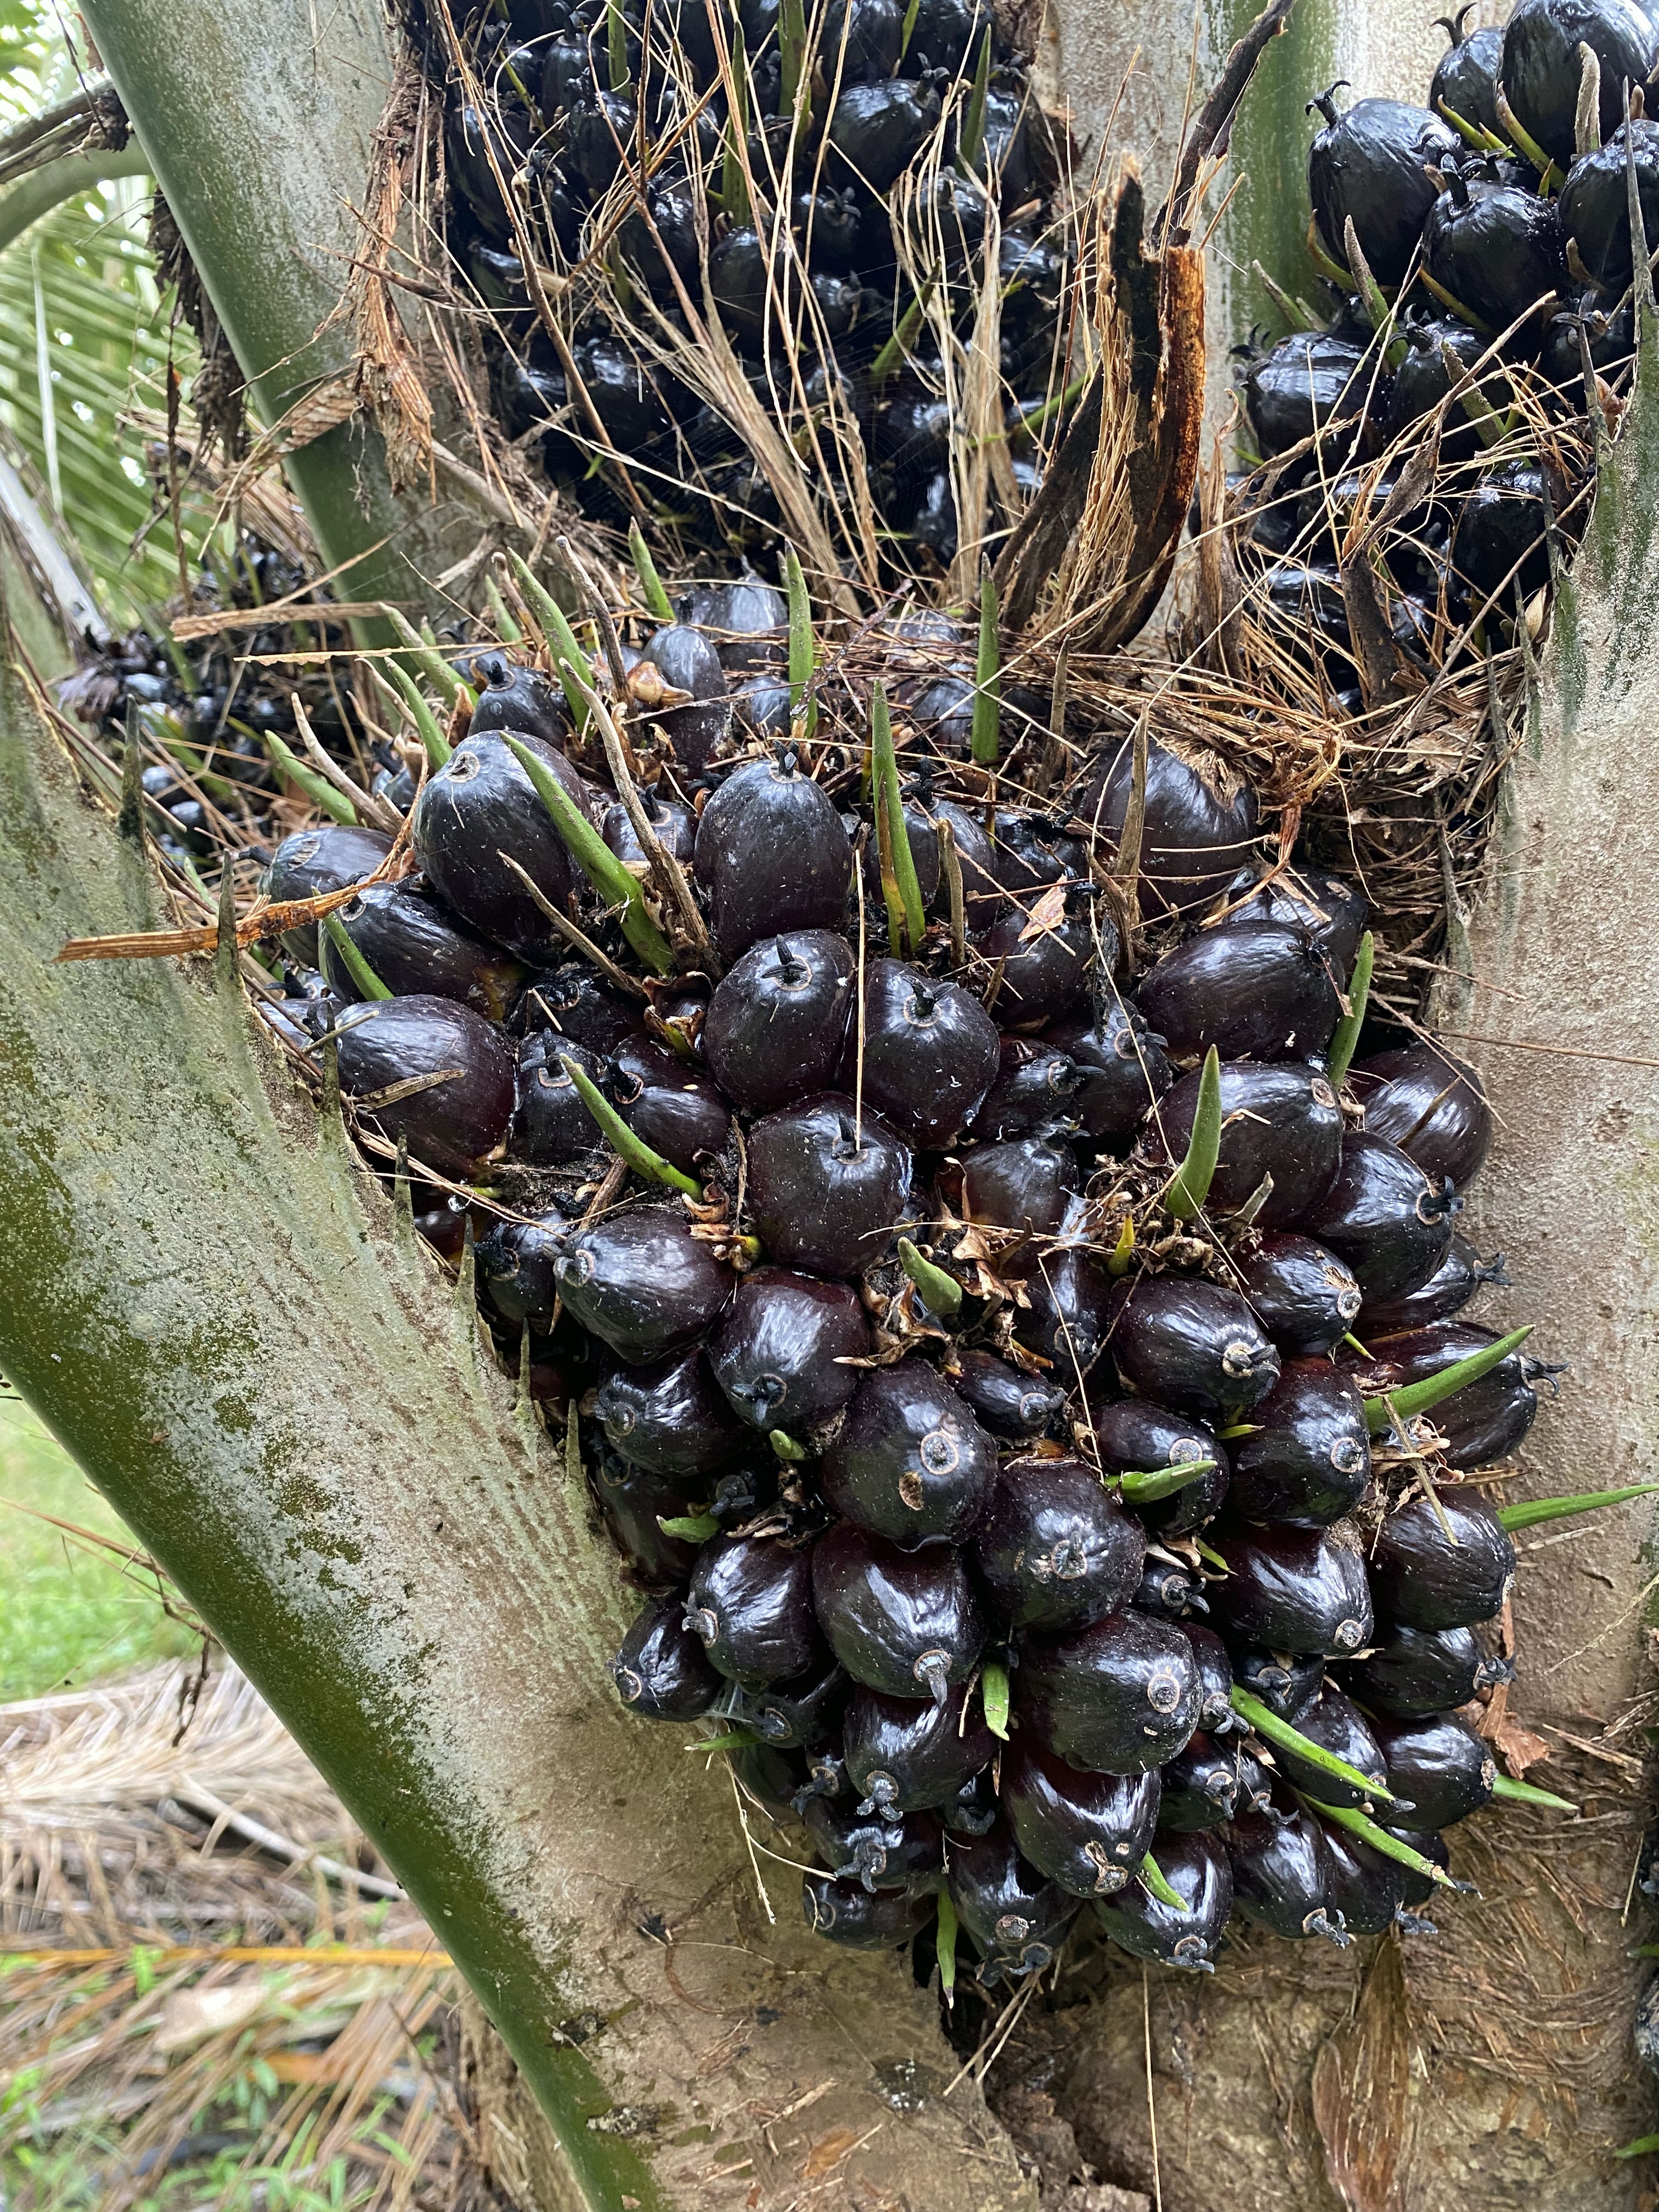
Ripeness: Unripe